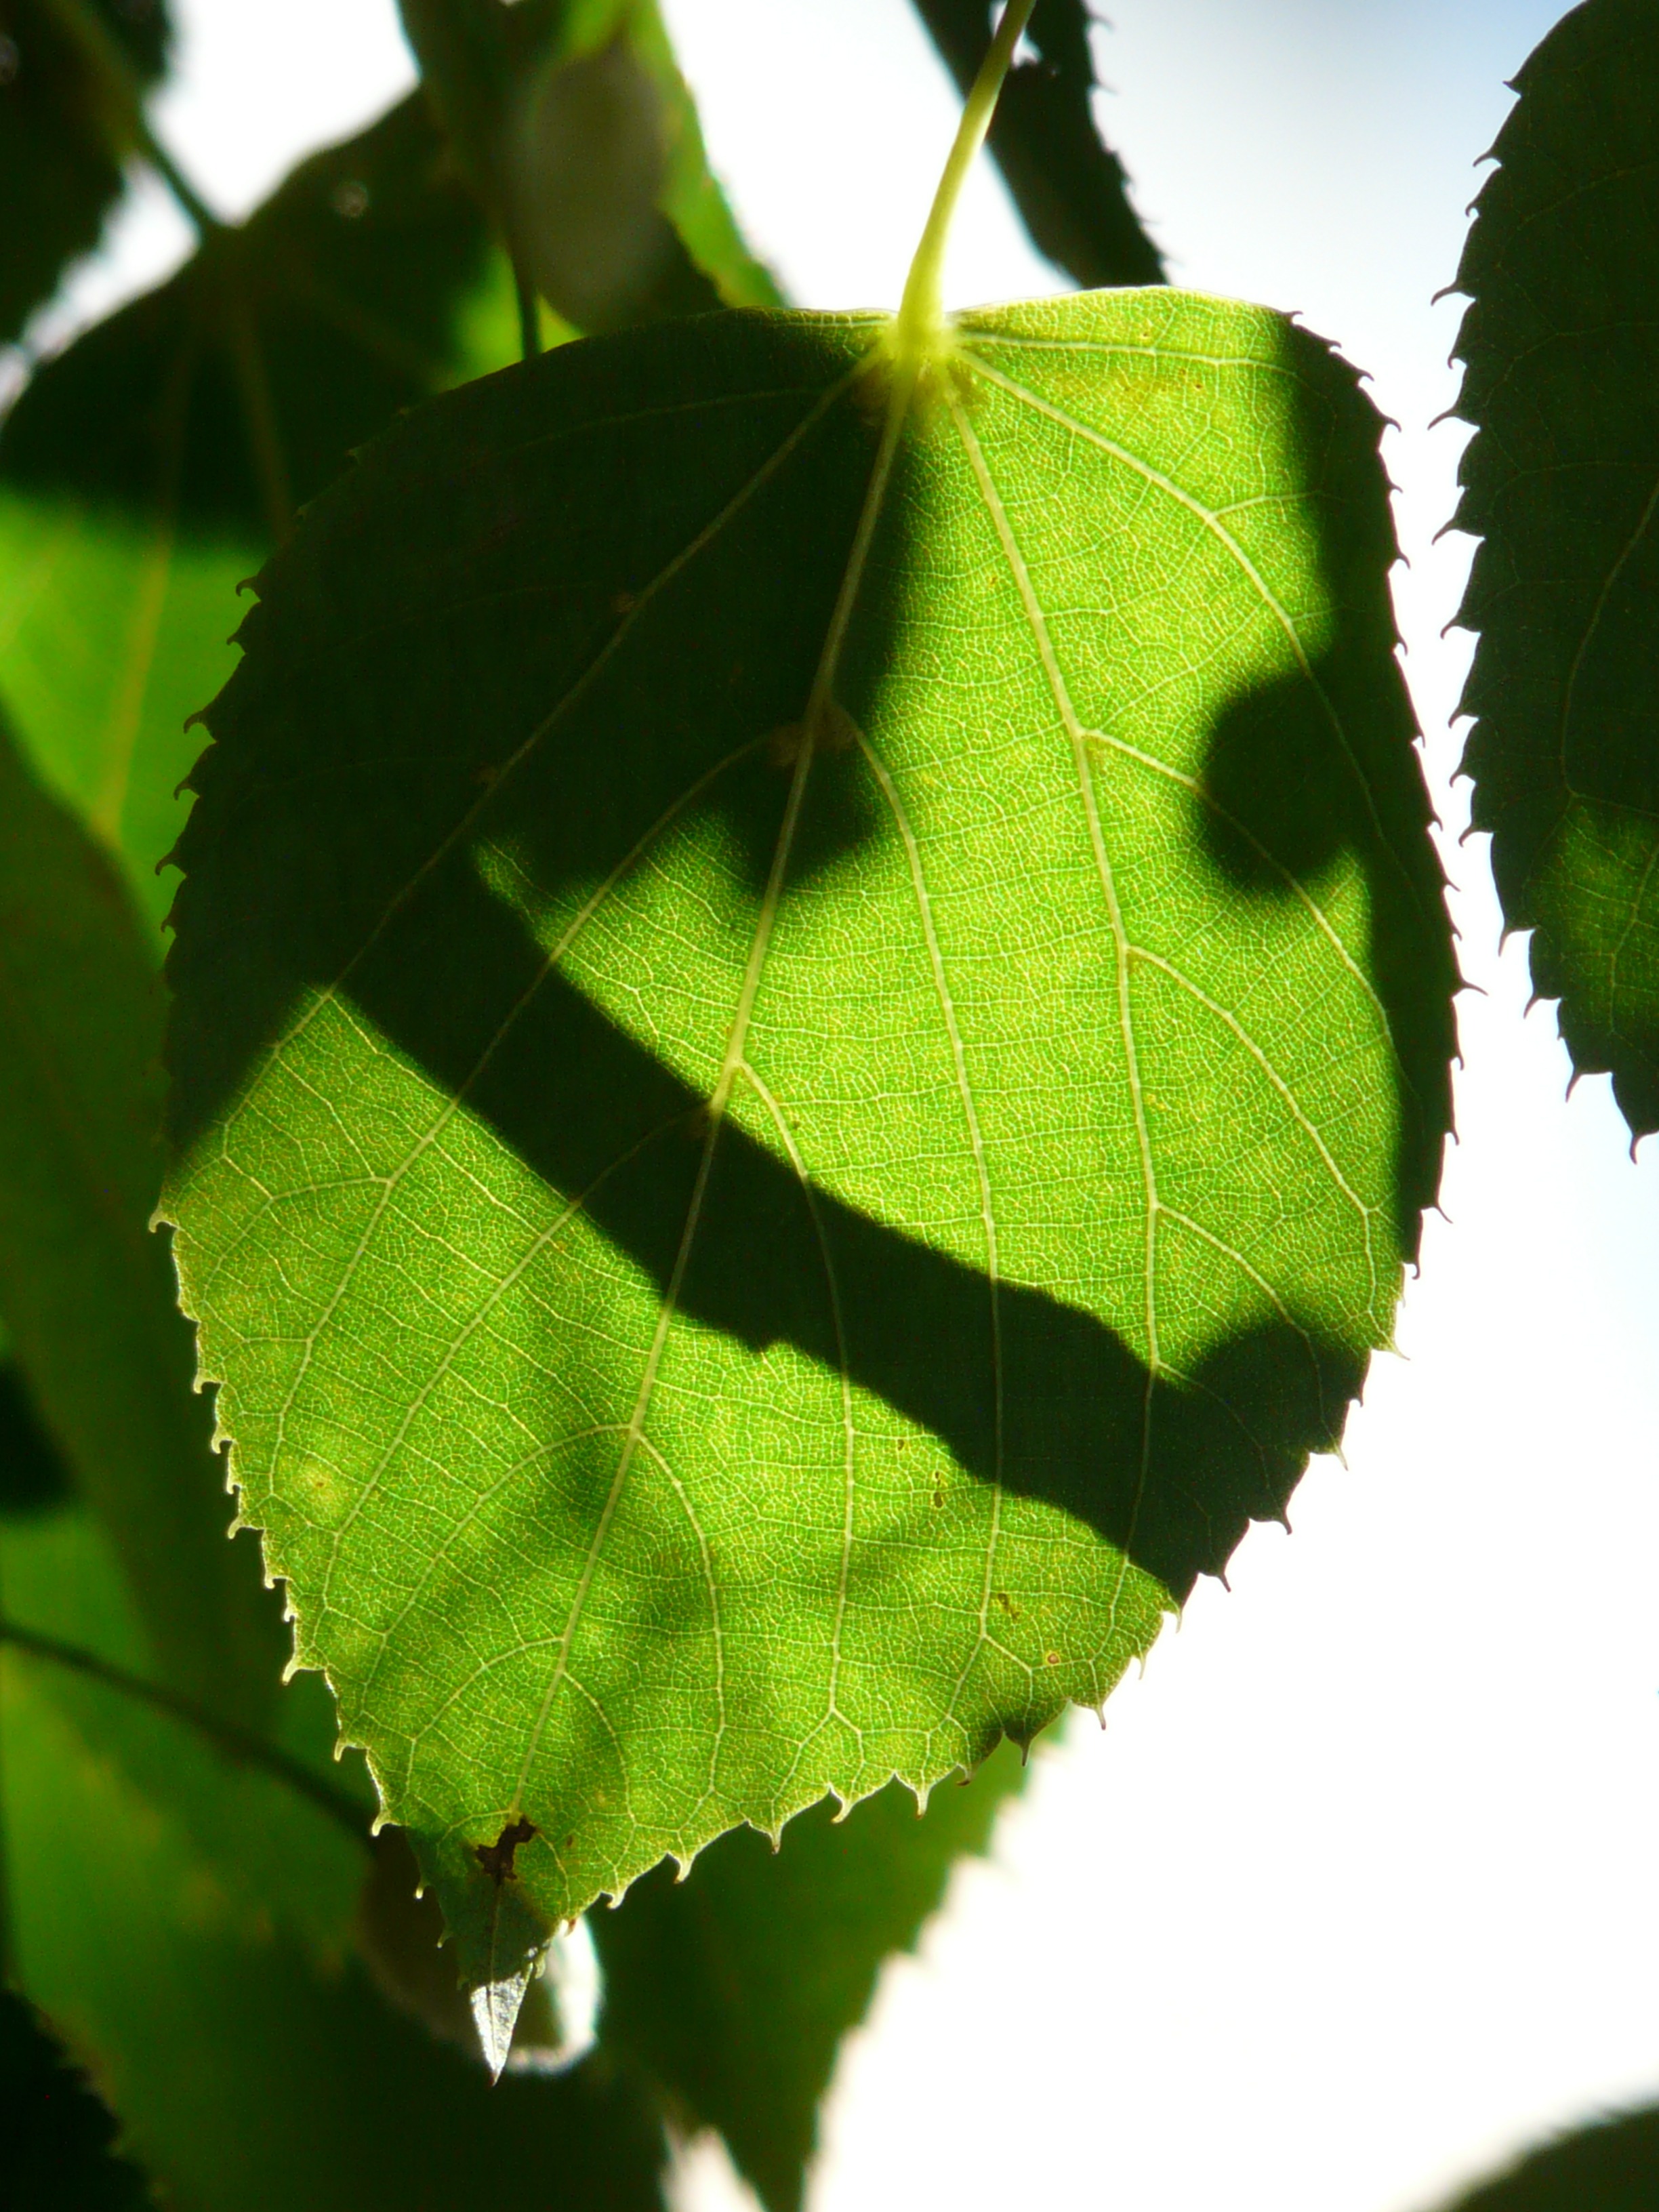
tree, branch, light, plant, sunlight, leaf, flower, green, produce, shadow, botany, flora, leaves, shrub, deciduous, linde, malvaceae, back light, macro photography, flowering plant, mallow, hispanic, tilia, tilioideae, lime plant, tilia cordata, plant stem, woody plant, land plant, winter linde, stone linde